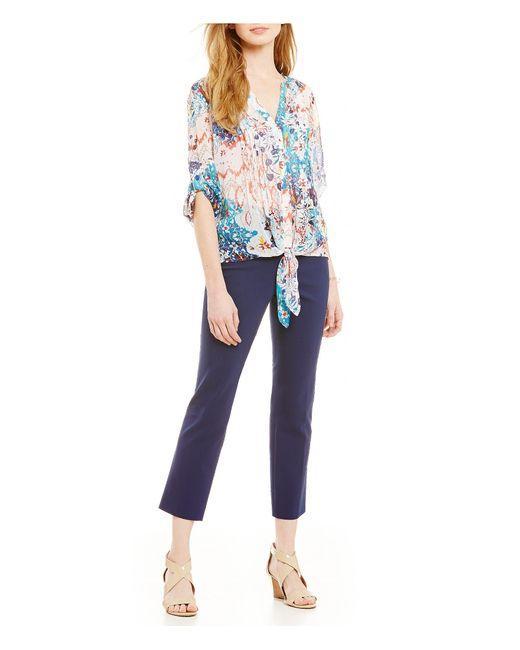
Fließendes Langarm-Button-Down-Hemd für Damen